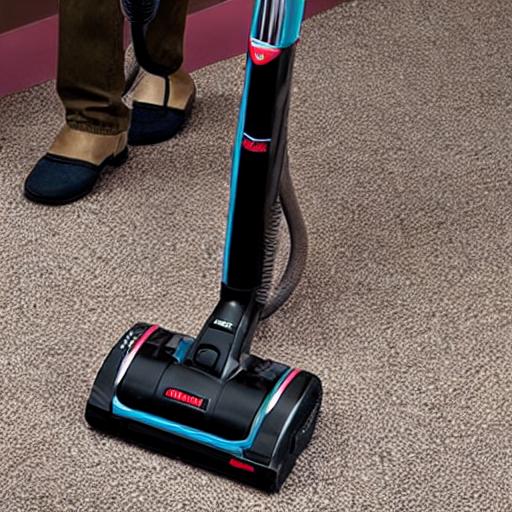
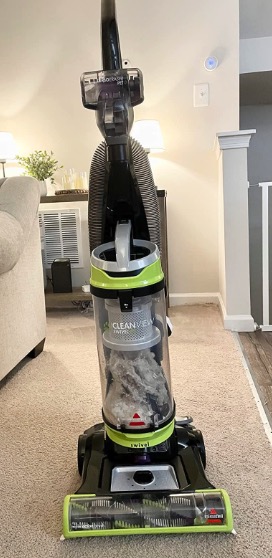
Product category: items_vacuum
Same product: no